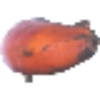
Label: red_banana